Ton Sijbrands

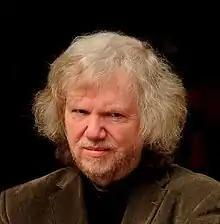

Teunis (Ton) Sijbrands (born 15 December 1949, in Amsterdam) is a Dutch international draughts player who became world champion in 1972. The next year, he successfully defended his title in a match against Andris Andreiko.